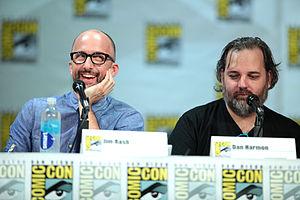
Jim Rash, né le 15 juillet 1971 à Charlotte, est un acteur, scénariste et réalisateur américain.